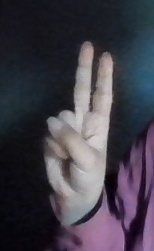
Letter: taa